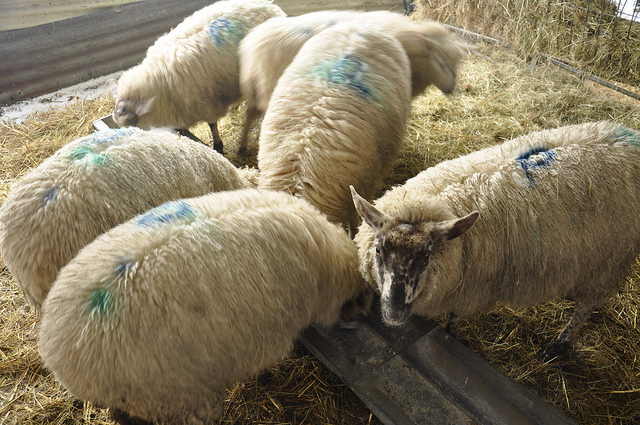
user: Given an image and a question. Answer the question in a short answer. Question: Why are these sheep marked? Short Answer:
assistant: shear